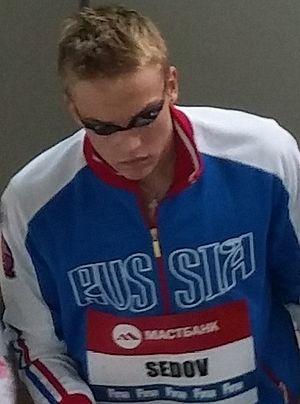
Evgeny Sedov, né le 29 janvier 1996, est un nageur russe, pratiquant la nage libre.